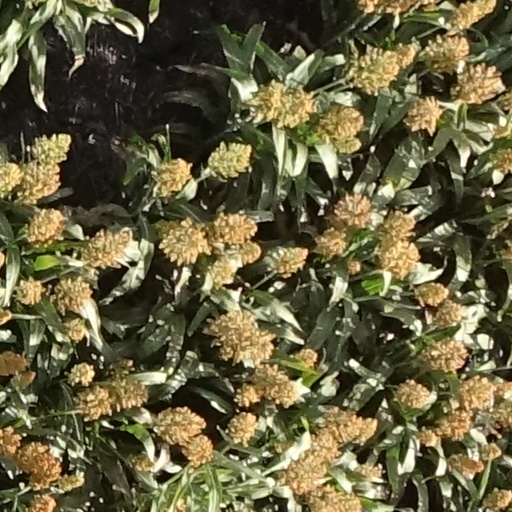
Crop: sorghum